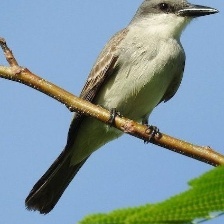
Species: GRAY KINGBIRD
Scientific name: TYRANNUS DOMINICENSIS